Caraquet

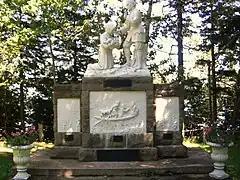
Monument to the Founding of Caraquet

In 1755, the British took Fort Beauséjour and began the deportation of the Acadians. A group of survivors led by Alexis Landry took refuge in Caraquet in 1757 at a place called Sainte-Anne-du-Bocage. Several privateers, Captain Saint-Simon and survivors of the Battle of the Restigouche took refuge in the village of Gabriel Giraud in 1760. The following year, Pierre du Calvet made a census of the Chaleur Bay, whose purpose was to determine where and how many Acadians were hiding there. In retaliation for the Battle, Roderick MacKenzie captured most of the refugees, including 20 people of the 174 then in Caraquet. The rest of the population emigrated to other places in the Bay of Chaleur, especially Miscou and Bonaventure.